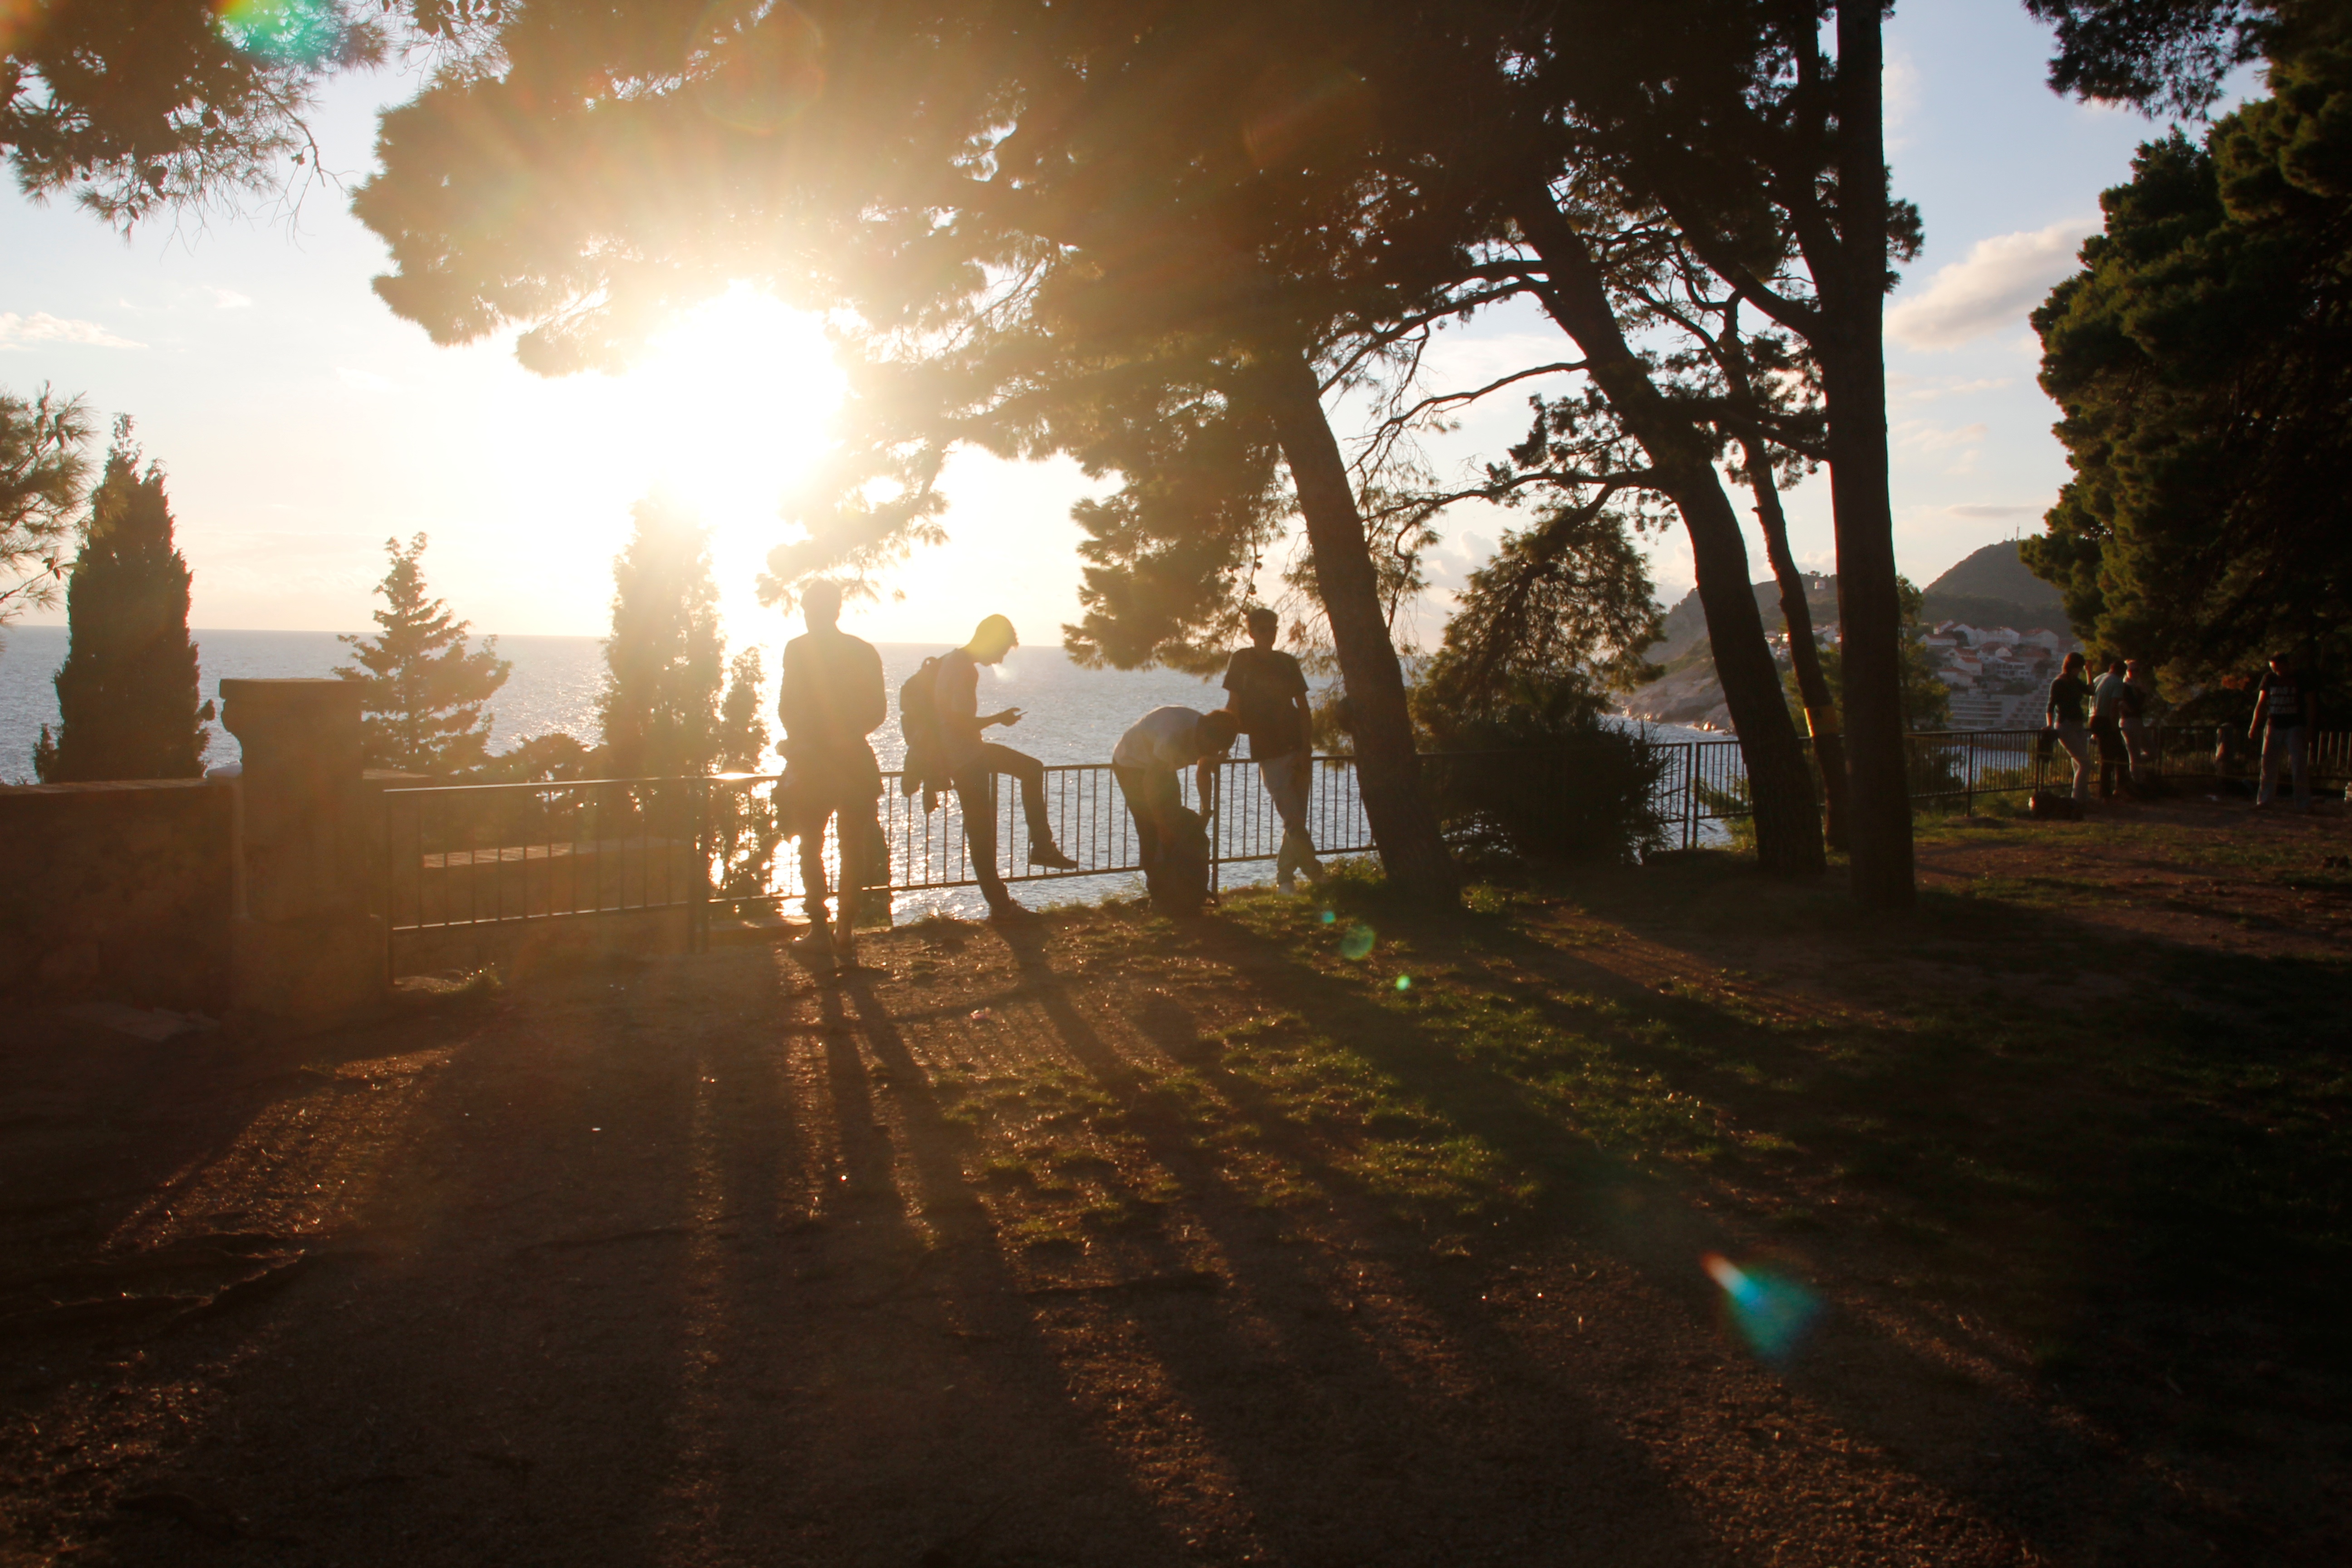
tree, light, sun, sunset, night, sunlight, morning, dusk, evening, autumn, darkness, woody plant